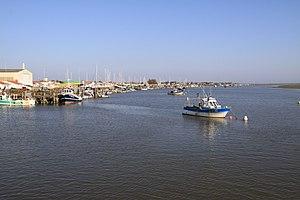
Le port de l' Aiguillon-sur-Mer est situé dans l'estuaire du Lay. Il se déroule le long de la berge. C' est un port qui n'a pas vraiment de quais. Les pontons en bois sont sur pilotis et les emplacements des bateaux sont délimités par des pieux enfoncés dans un sol de vasières (sable humide et vase). Le port subit entièrement le mouvement des marées. A marée basse les embarcations sont donc échouées dans la vase. L' Aiguillon-sur-Mer, Vendée, France.
L'Aiguillon-sur-Mer est une commune du Centre-Ouest de la France, située dans le département de la Vendée en région Pays de la Loire. C'est la dernière commune au sud du littoral vendéen, près de la limite administrative avec la Charente-Maritime. La commune est réputée pour son activité conchylicole.